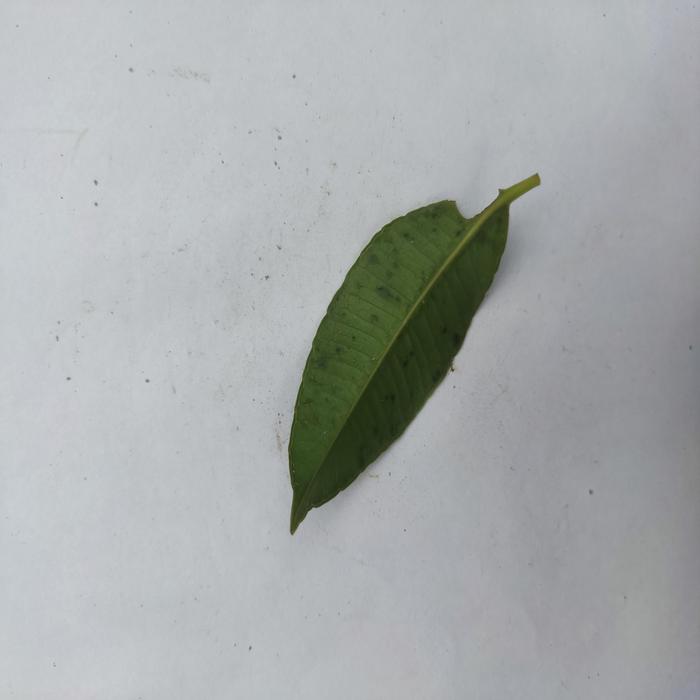
Crop: Hog Plum
Leaf condition: Heathy_Leaf